Throne of Blood

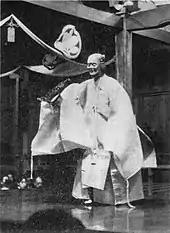
Noh was an influence on the film.

William Shakespeare's plays had been read in Japan since the Meiji Restoration in 1868, though banned during World War II for not being Japanese. Director Akira Kurosawa stated that he had admired Shakespeare's "Macbeth" for a long time, and that he envisioned making a film adaptation of it after he completed his 1950 film "Rashomon". When he learned that Orson Welles had released his own version of "Macbeth" in 1948, Kurosawa decided to postpone his adaptation project for several years.